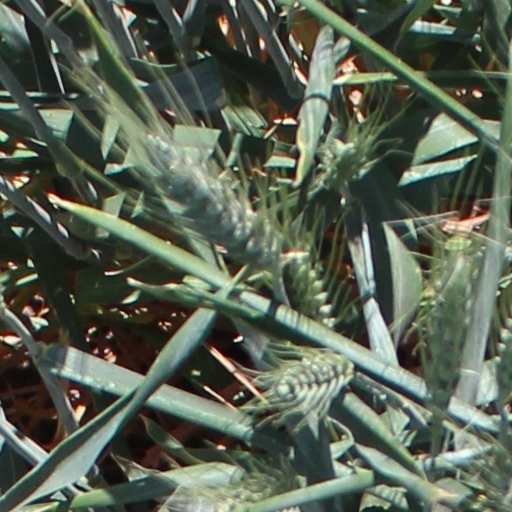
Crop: wheat